Alcalà de Xivert

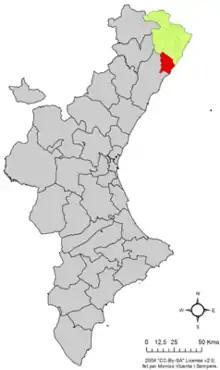
Localisation of Alcalà de Xivert in the Valencian Community

Its castle occupied a strong position for the control of the routes along the Mediterranean coast. Here stood a Moorish castle (the name of the town derives from Arabic "al-qalat" = "the castle") that was captured by James I of Aragon in 1234, who also resettled the place with Christian villagers.